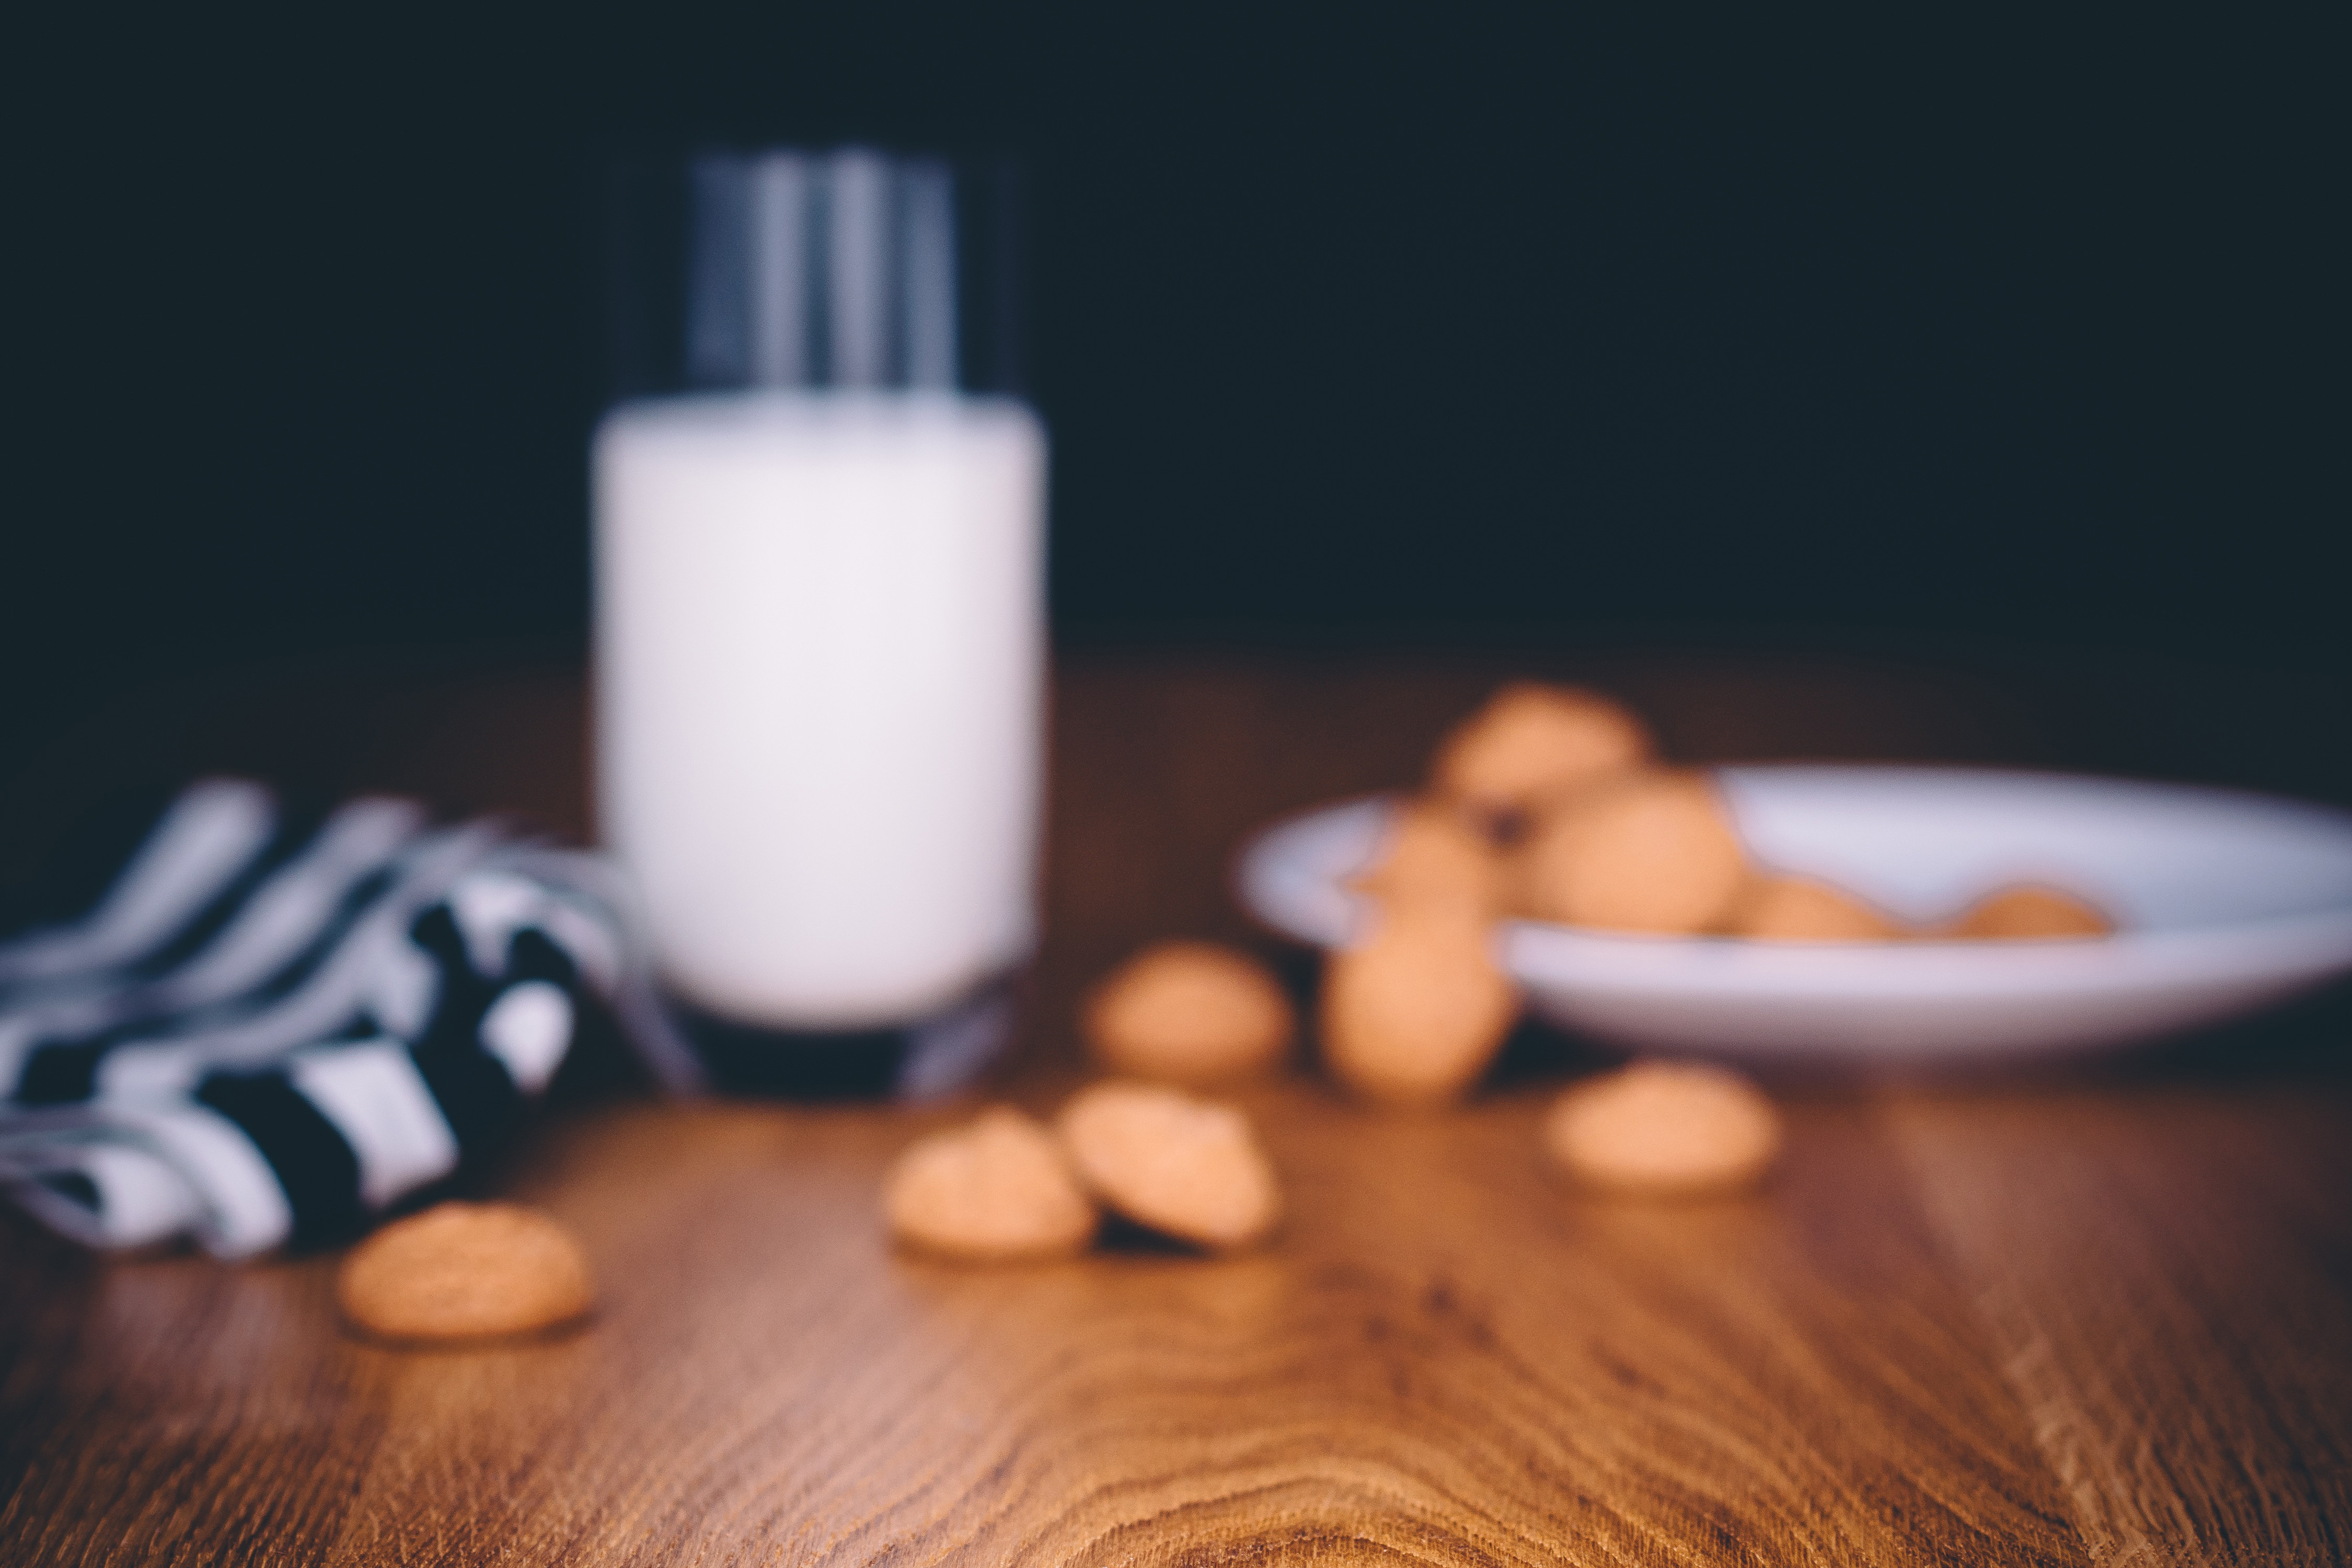
pill, analgesic, skin, prescription drug, pharmaceutical drug, medicine, hand, food, still life photography, health care, stimulant, dietary supplement